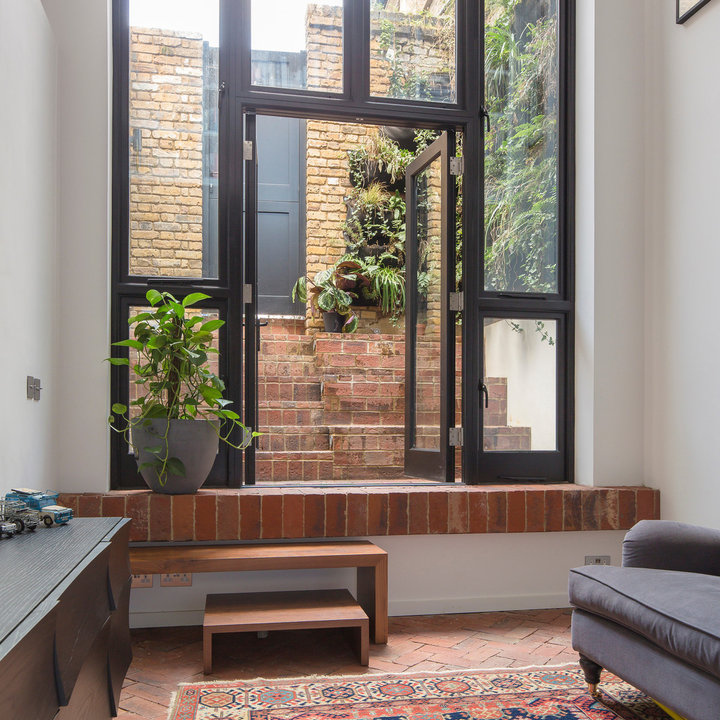
Style: Industrial